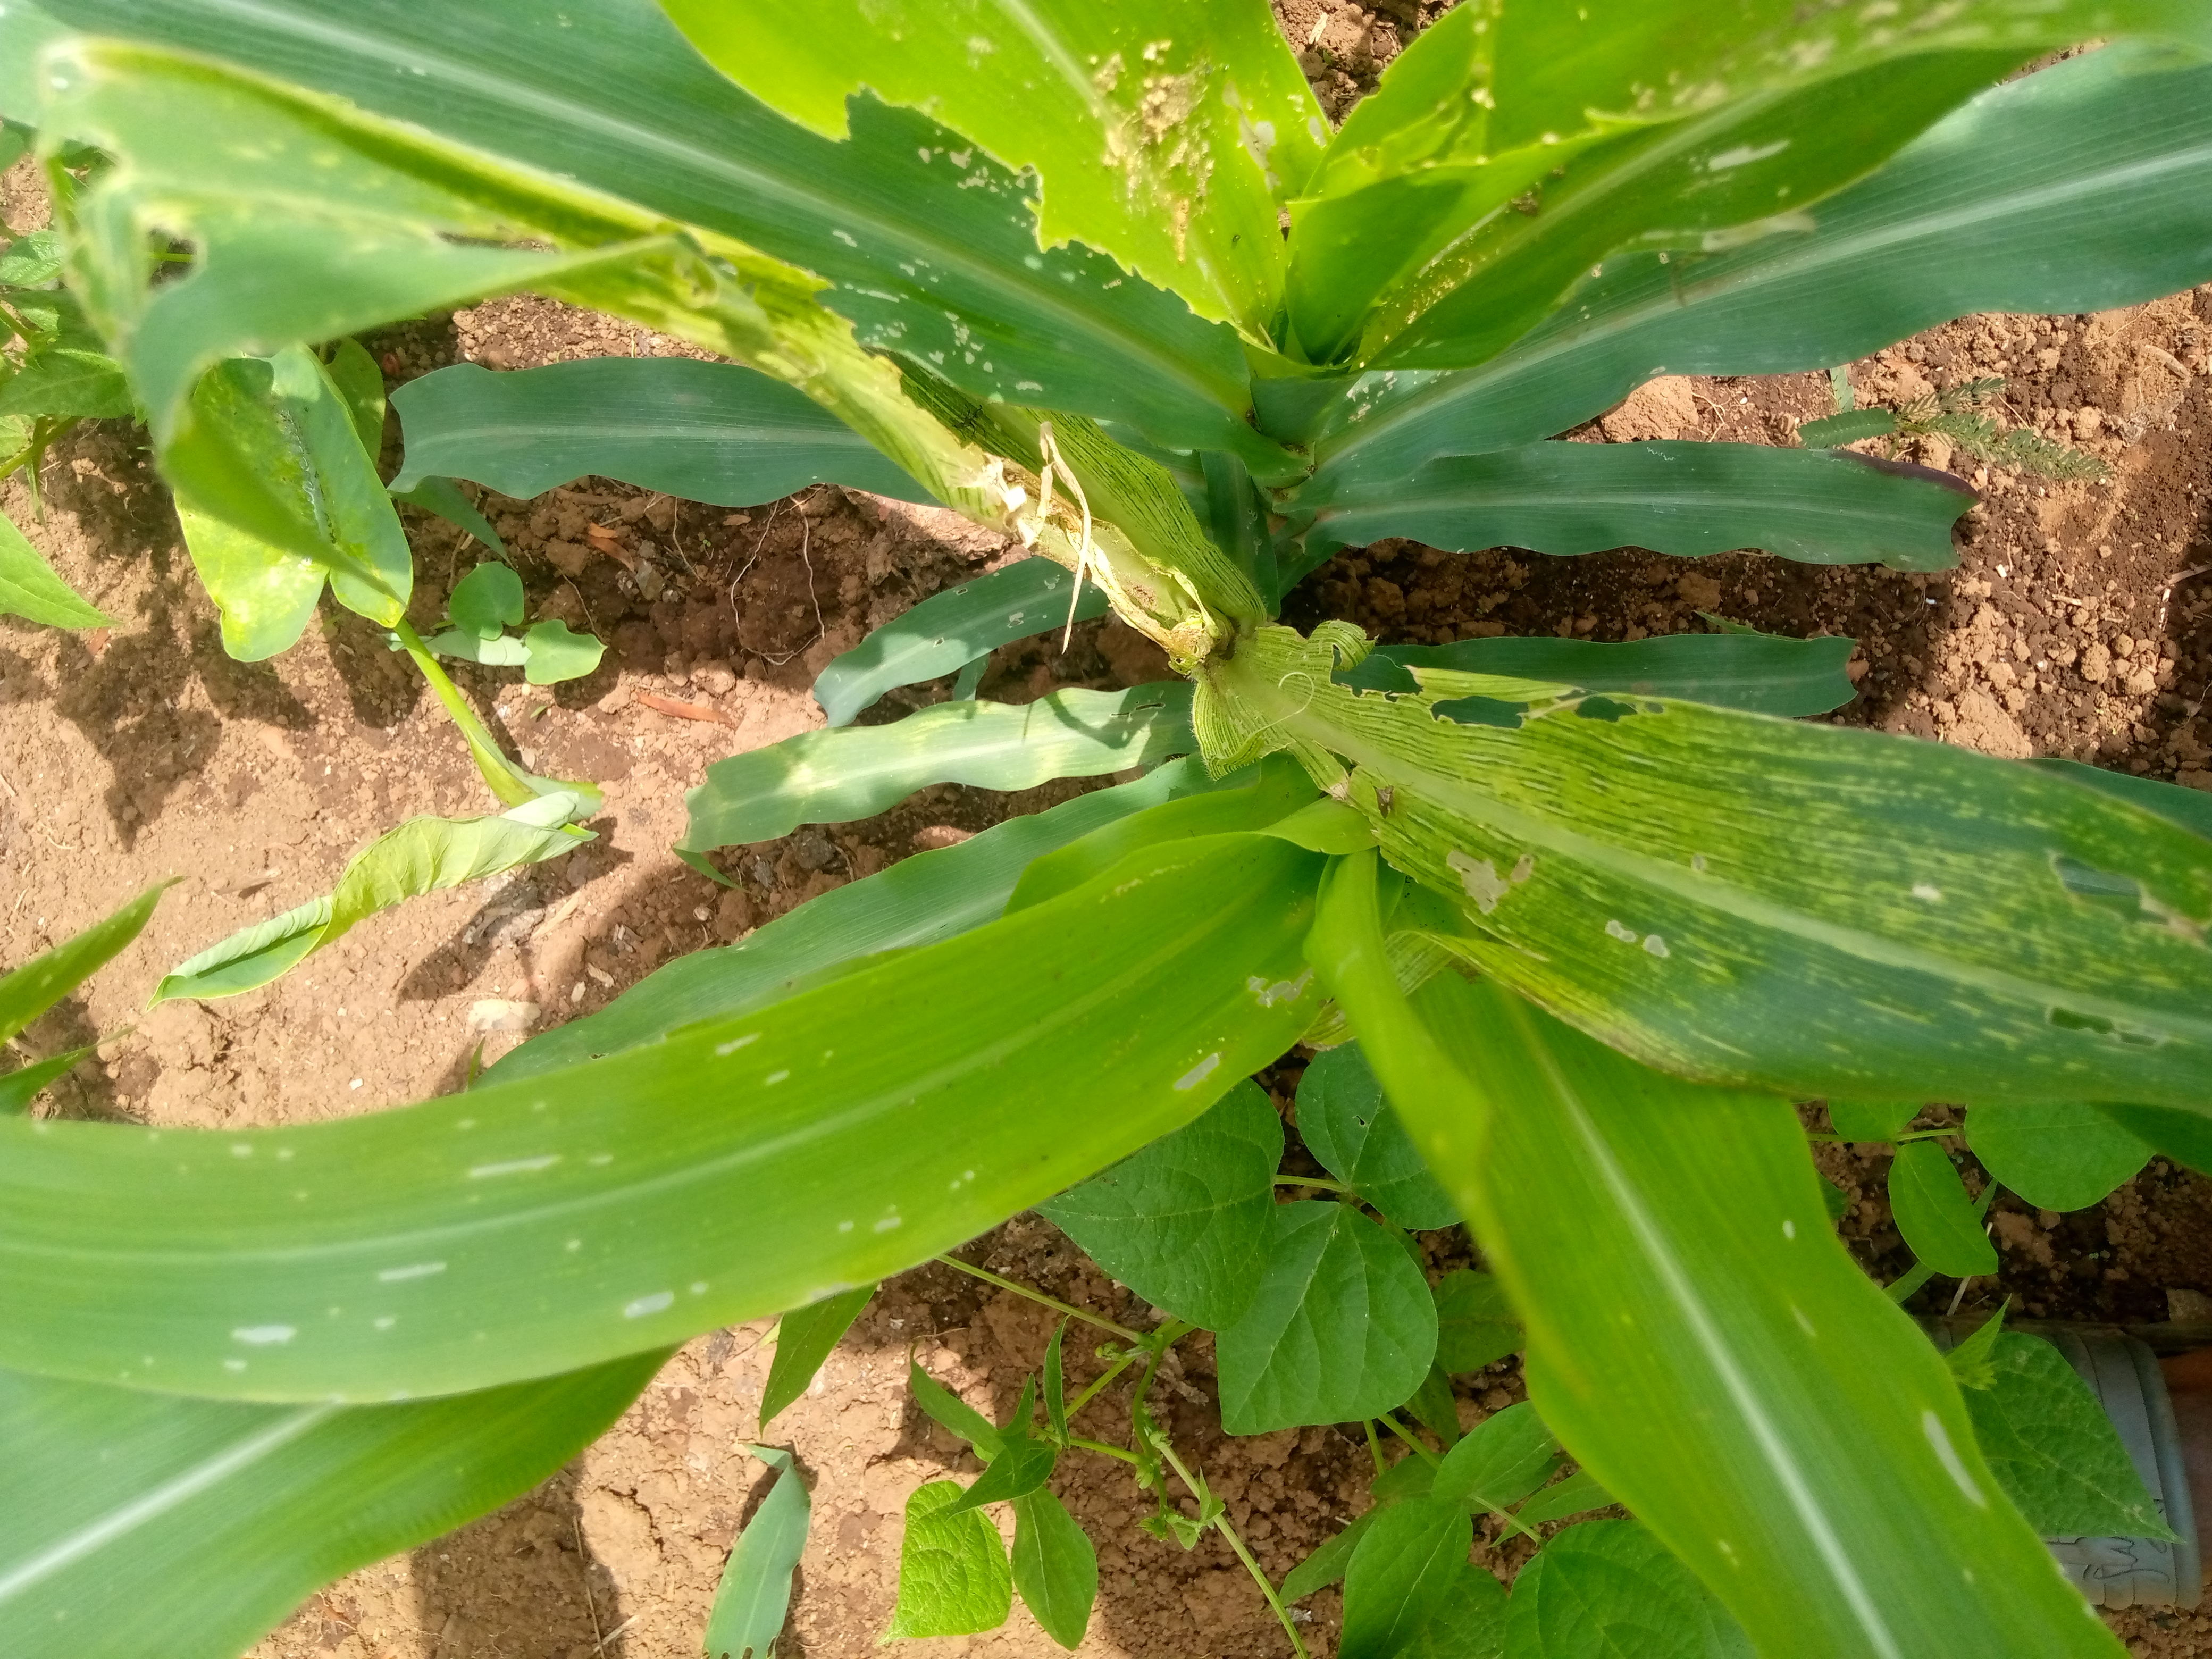
Label: spodoptera_frugiperda